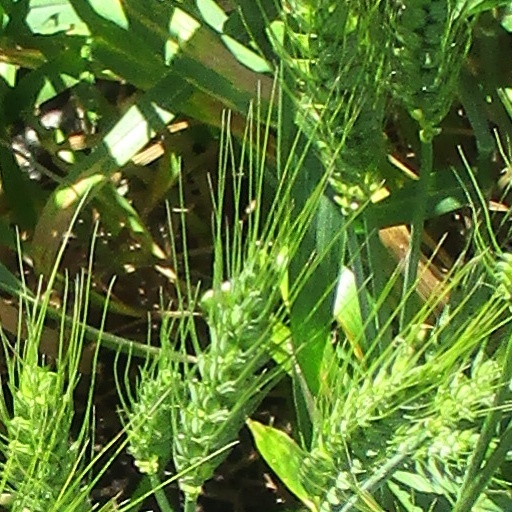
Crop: wheat